Jisr ash-Shughur

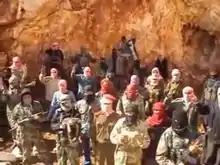
The Mujahideen Battalion, a unit of the Free Syrian Army, announces its formation in Jisr ash-Shughūr, March 2012.

Little remains of the ancient city other than portions of the much-repaired Roman bridge, which is now incorporated into a 15th-century Mamluk construction that still serves as one of the city's two bridges over the river. The bridge's V-shaped design was intended to enable it to withstand the force of the river's current. Although Jisr ash-Shughūr is mostly of modern construction, a number of old Ottoman-era buildings still survive, including a caravanserai built in the centre of the old town between 1660–75 and later restored in 1826–27. The town is referred to in 18th-century European sources as "Choug", "Shogle" or "Shoggle" (the latter in the "Encyclopédie").